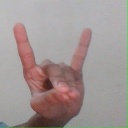
अक्षर: श